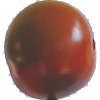
Label: Tomato Maroon 1